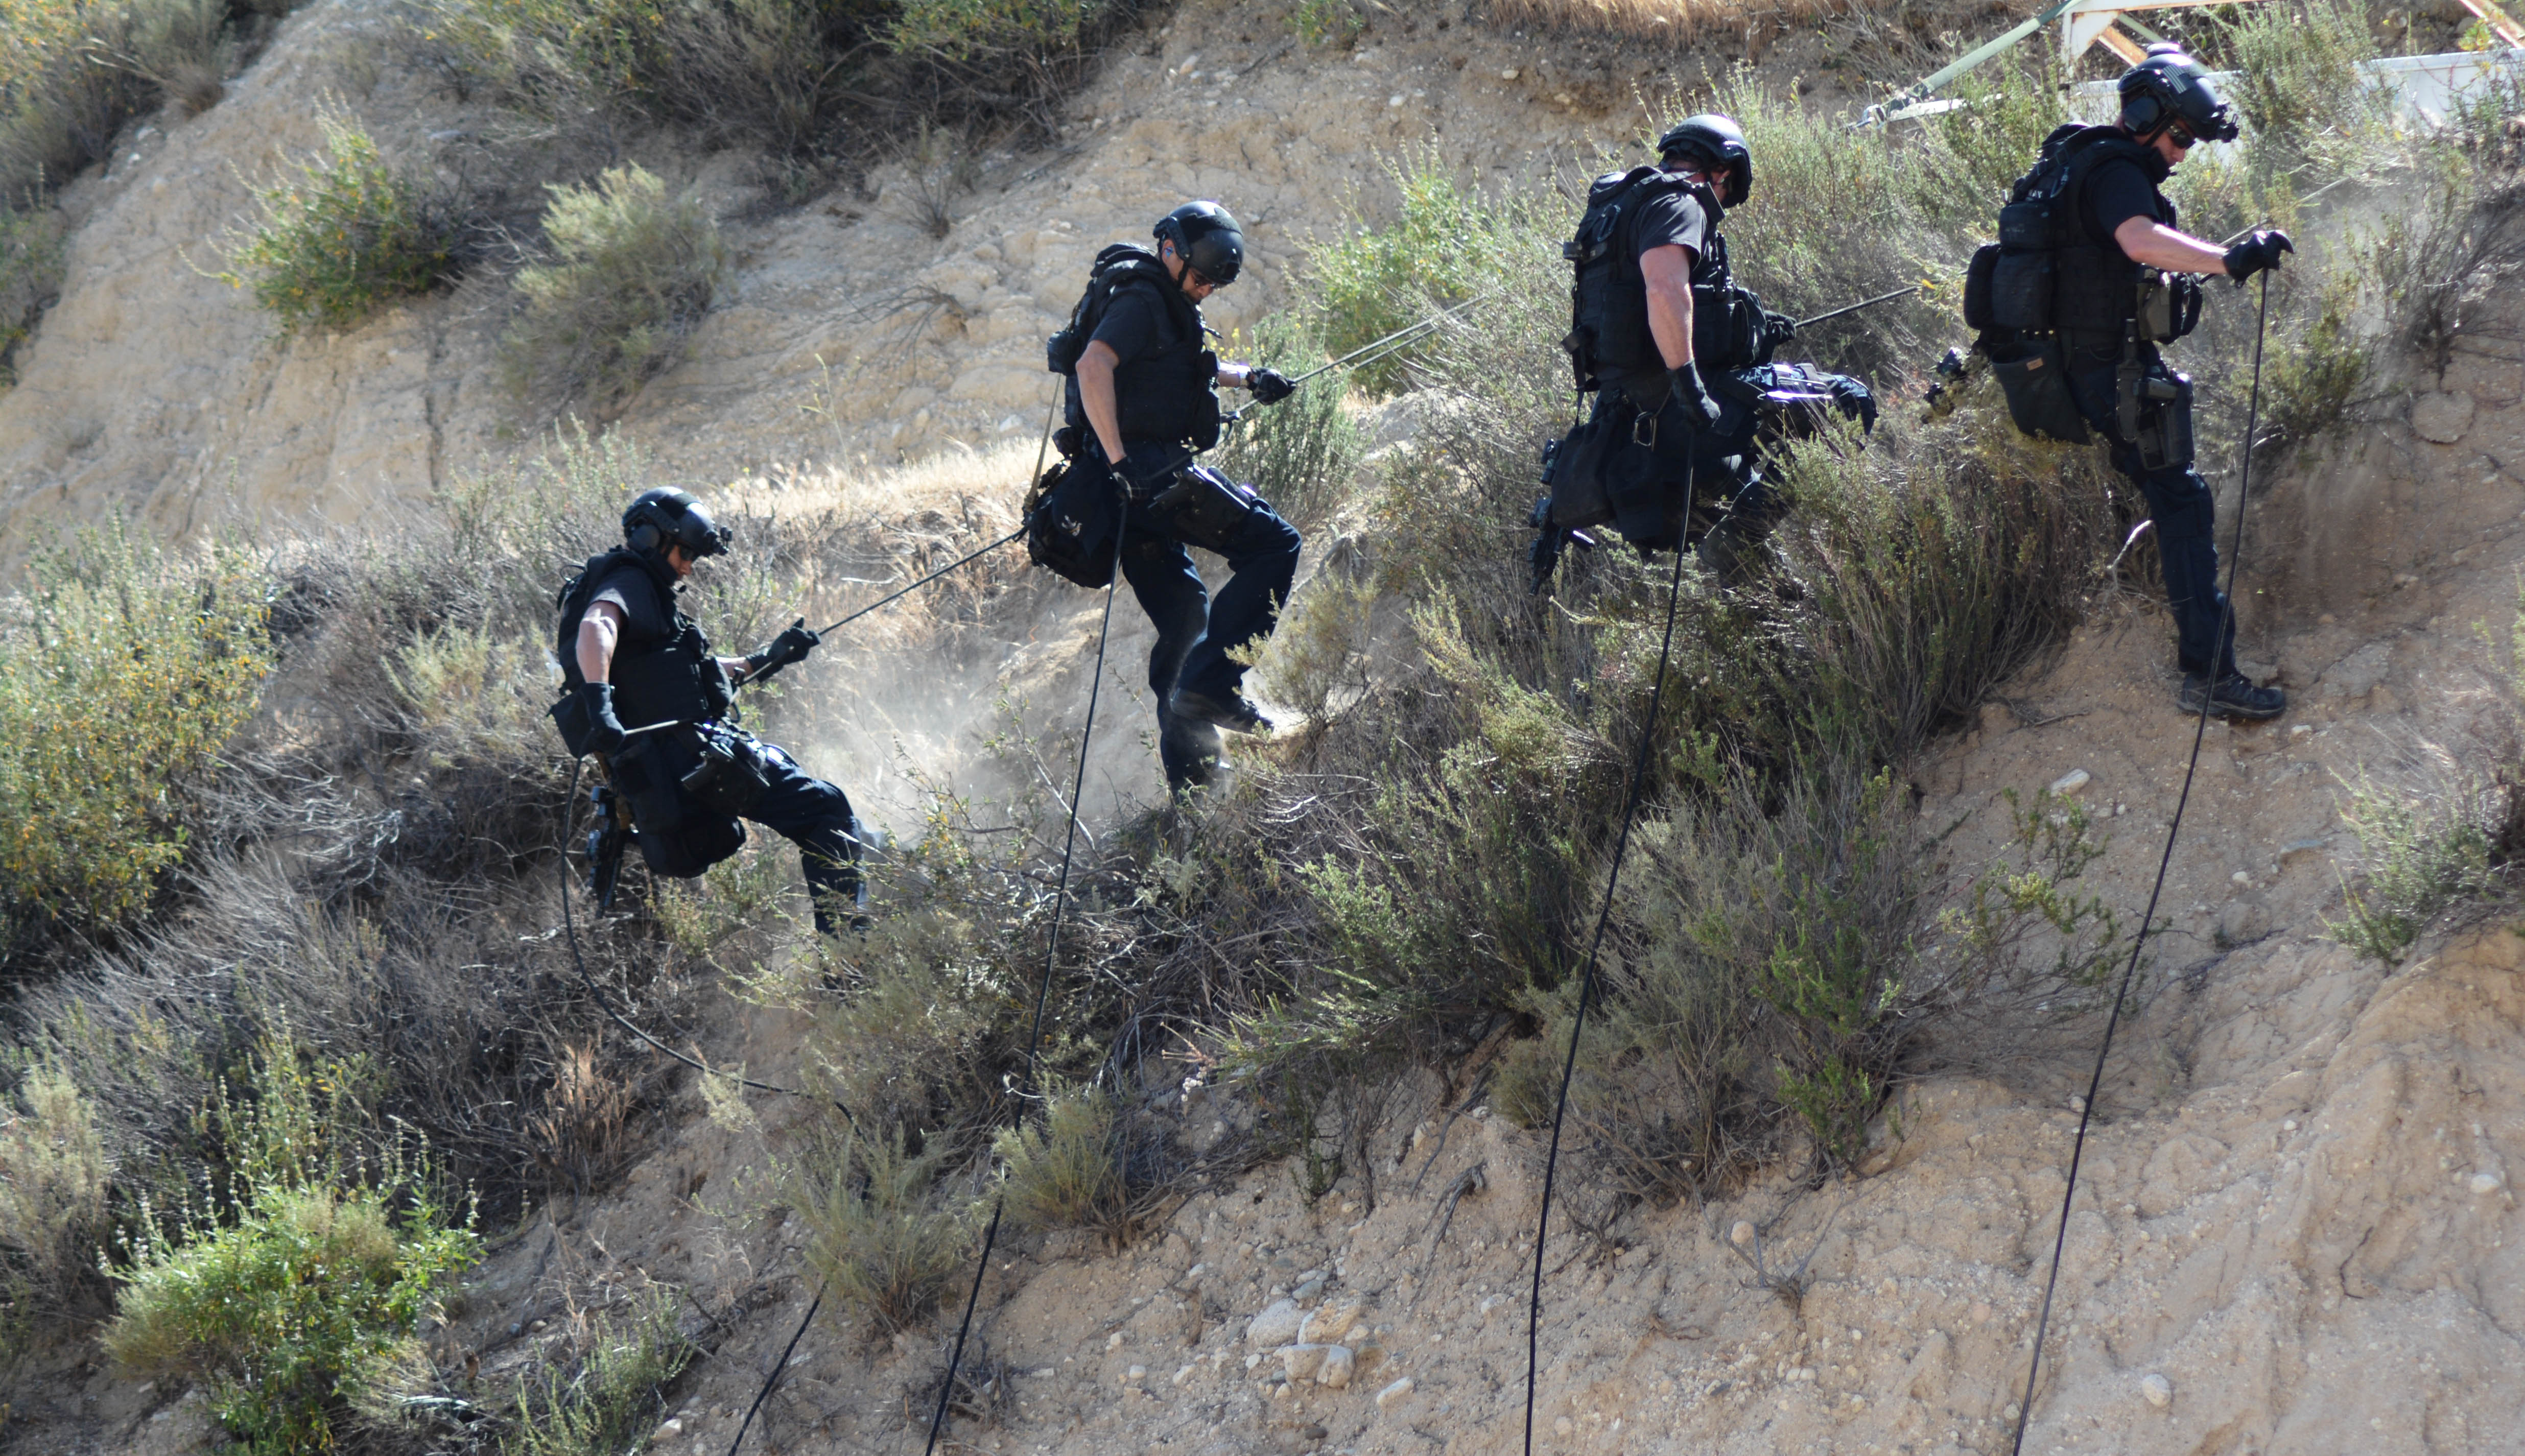
adventure, recreation, extreme sport, ridge, mountain bike, mountaineering, sports, mountain biking, outdoor recreation